Question: Please indicate a possible affordance area of the knife that can be used for holding
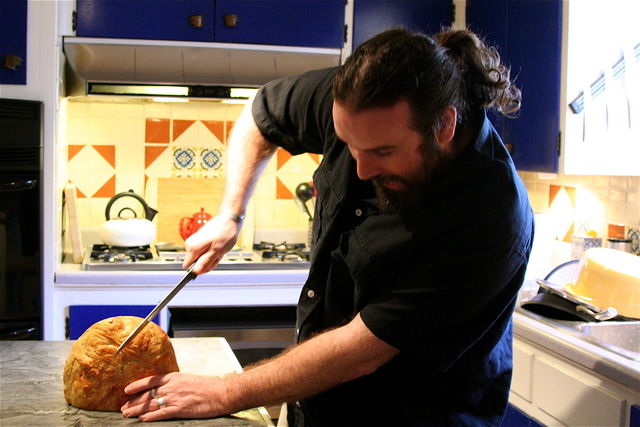
Answer: [179.5, 216, 256.5, 280]